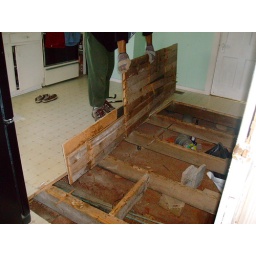
Removing more kitchen floor. Old harwood tongue and groove floor under neath 5 layers of linoleum plywood and vinyl.